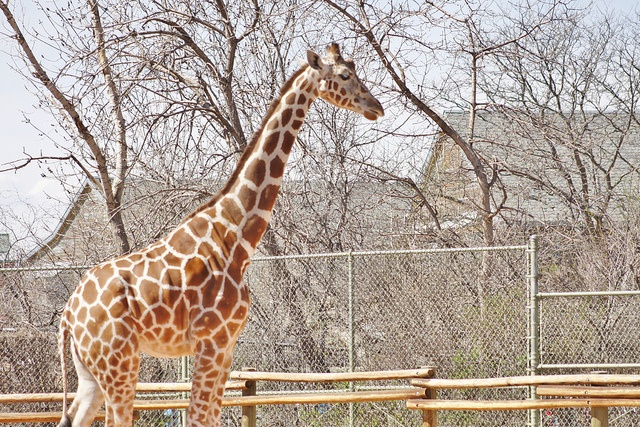
A giraffe is standing behind a wooden fence.
A large giraffe at the zoo stands near a fence
The giraffe wanders about its enclosure planning its inevitable escape.
A giraffe is standing behind a chain link fence
The giraffe is walking beside the chain linked fence.